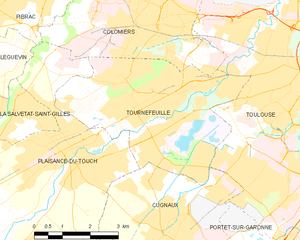
Tournefeuille est une commune française située dans le département de la Haute-Garonne en région Occitanie.